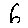
Label: 6